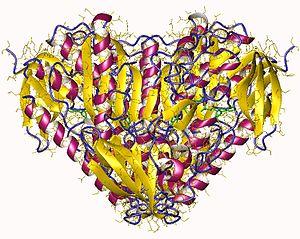
Les thiorédoxine réductases sont les seules enzymes connues susceptibles de réduire la thiorédoxine. Il s'agit de dimères de sous-unités identiques comptant 316 acides aminés utilisant la FAD comme coenzyme afin de réduire la thiorédoxine oxydée à partir de la NADPH + H⁺ :